Dhingana City

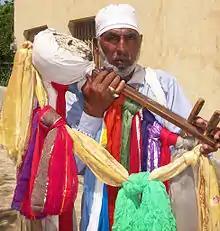

Pir Mehr Imam Shah shrine is located in the center of Dhinaga town. An annual "Urs" festival is celebrated at the shrine with great fervour. People come from far off places to join the celebrations.